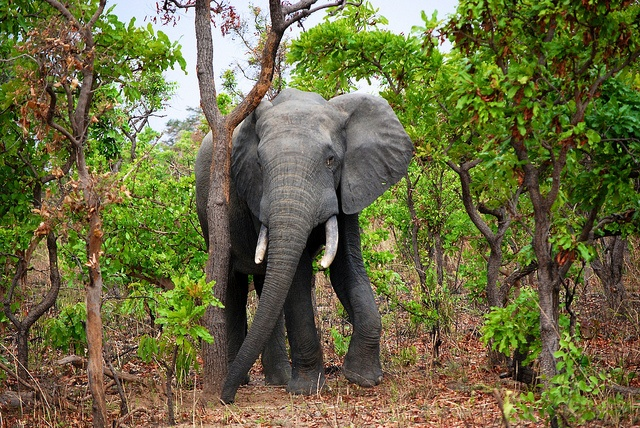
A tusked elephant eating in a wooded area
an elephant is standing next to a tree
An elephant is roaming through trees in a forest.
an elephant standing next to a tree in forest
A single elephant stands against a small tree in a thicket.